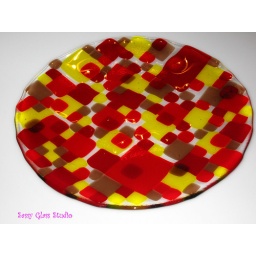
Geometric fused glass plate in red, amber and yellow